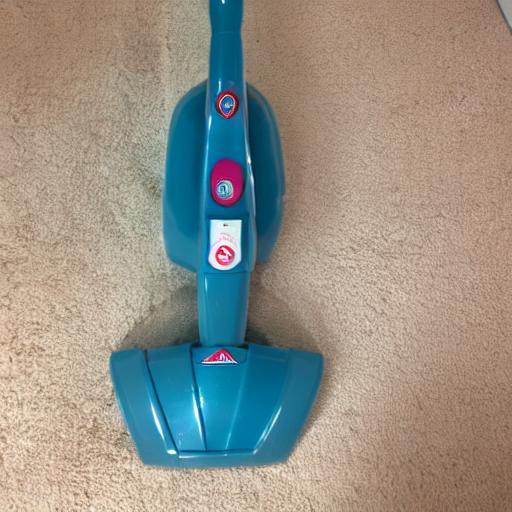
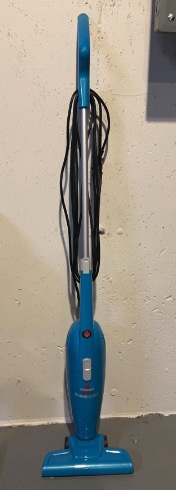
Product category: items_vacuum
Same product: no